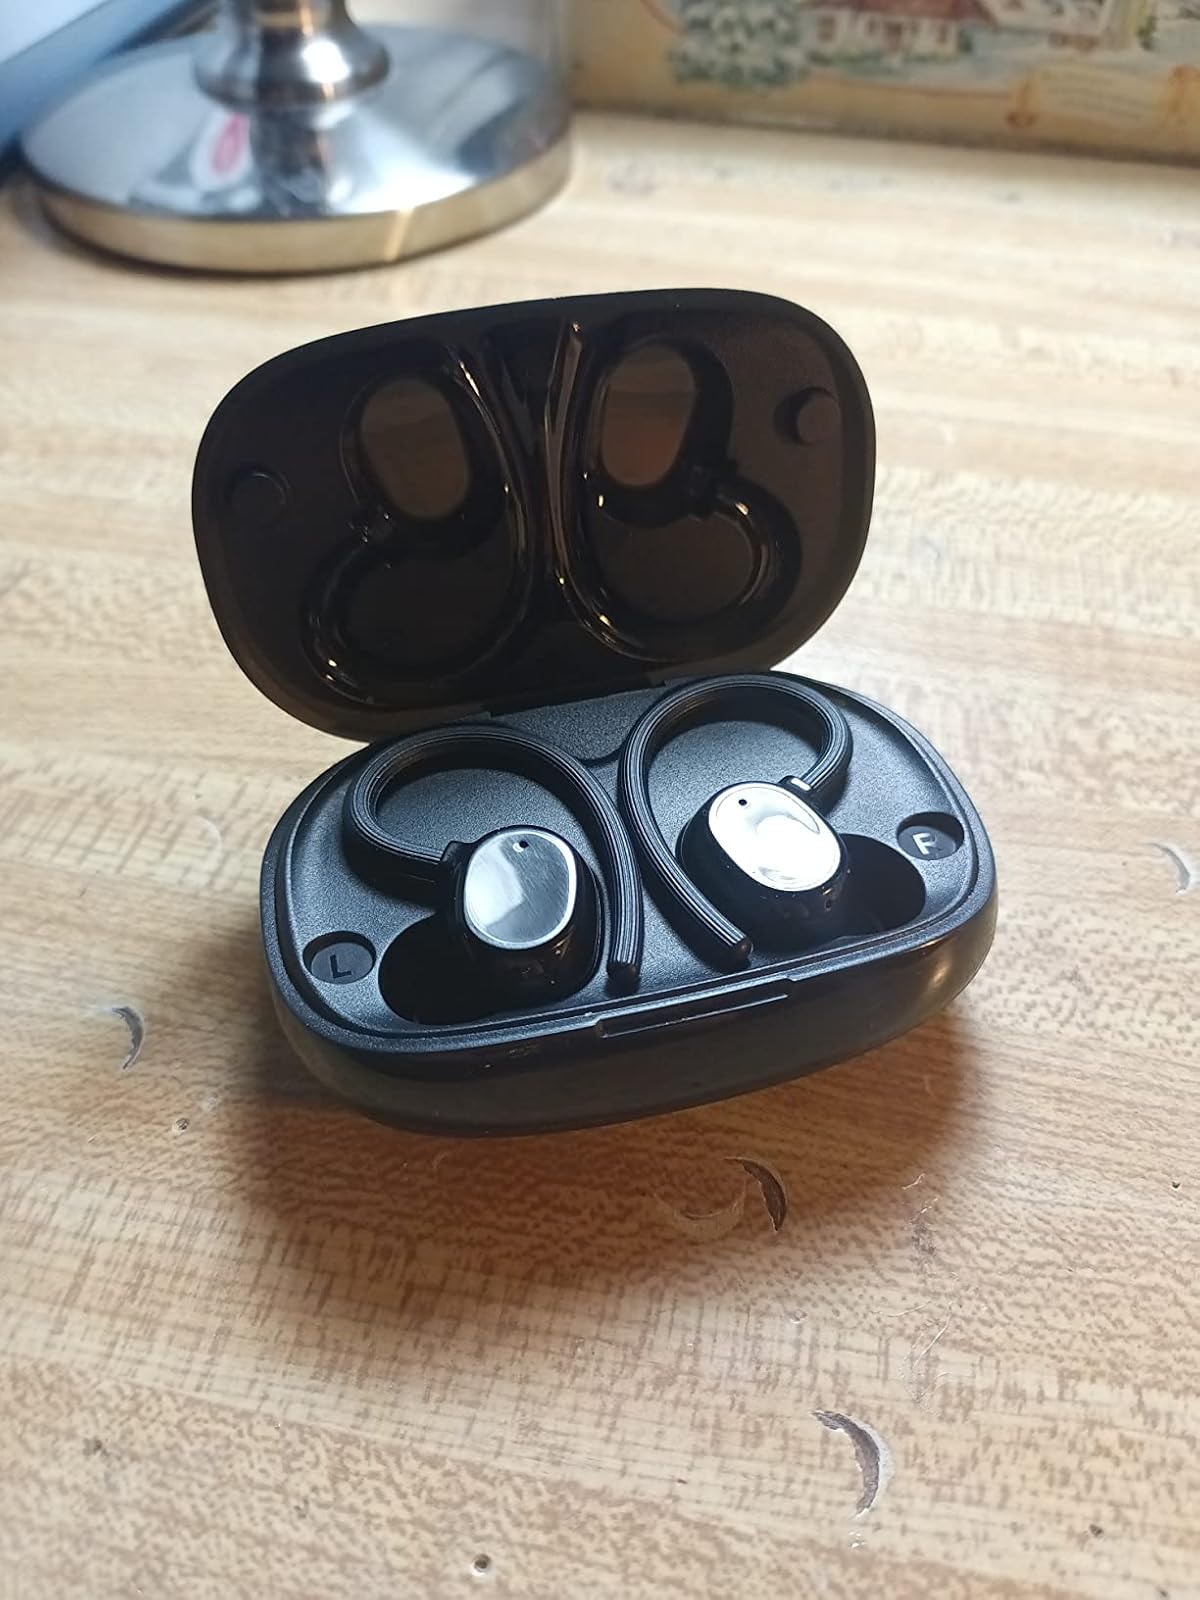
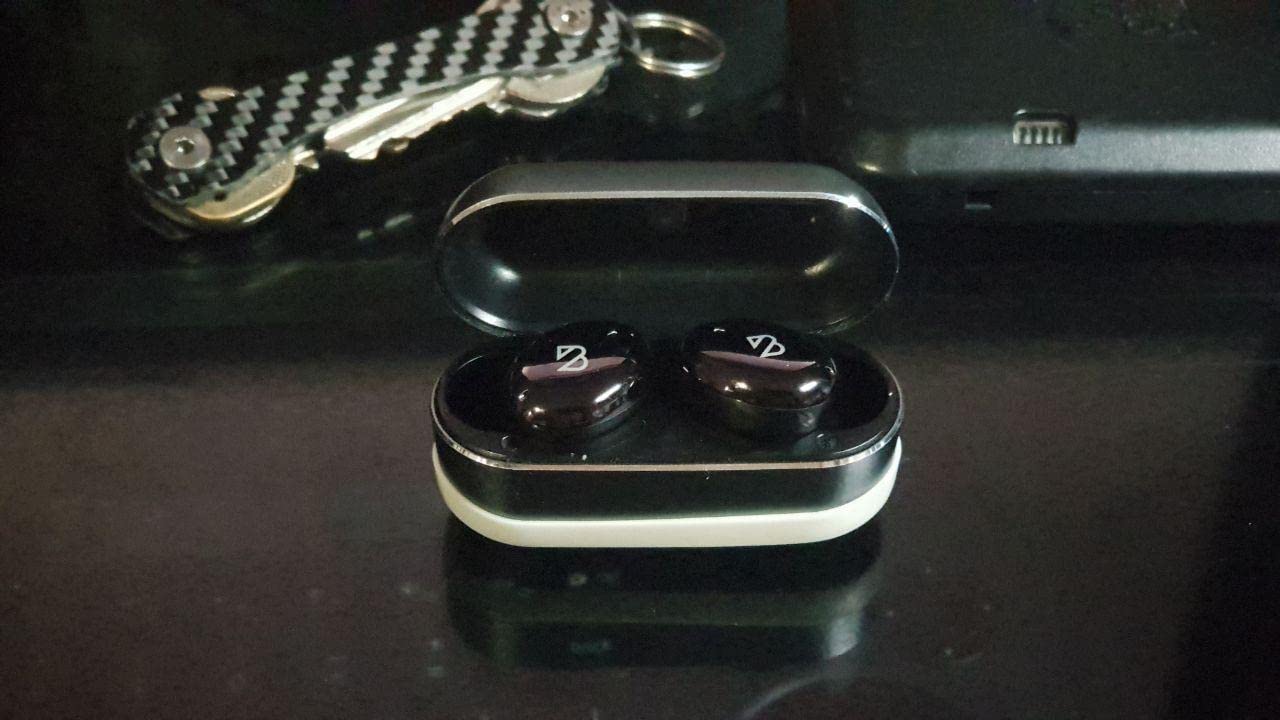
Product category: earbuds
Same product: no